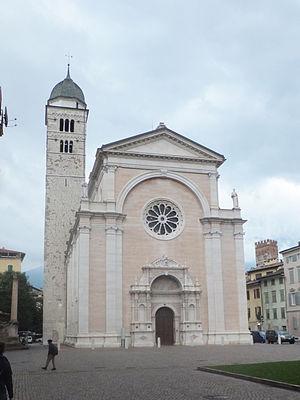
Trente est une ville italienne d'environ 120 000 habitants, chef-lieu de la province autonome de Trente et de la région du Trentin-Haut-Adige, dans les Alpes, au nord-est de l'Italie.
L'église Sainte-Marie-Majeure est un édifice religieux catholique sis à Trente, en Italie. L'église fut construite au XVIᵉ siècle par l'architecte Antonio Medaglia, sur décision du prince-évêque de Trente Bernardo Clesio. Une partie des délibérations du concile de Trente s'y est déroulée.